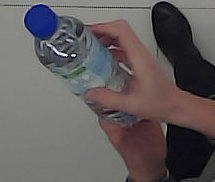
Product: nestle_water